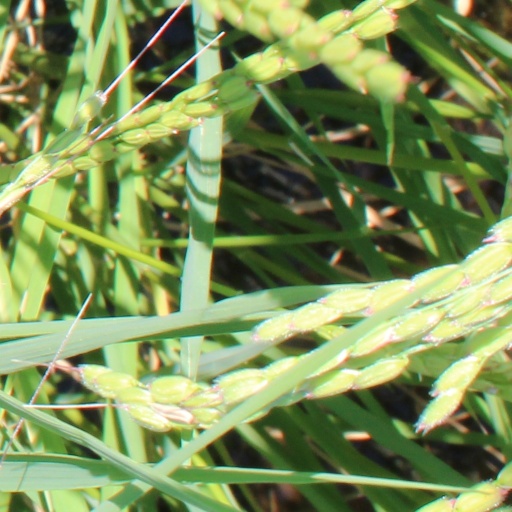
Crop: rice